Leonard A. Giegerich

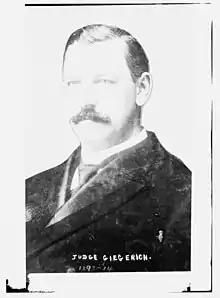

Giegerich immigrated to America with his family when he was one, settling with them in Woodstock, Connecticut. In 1860, they moved to New York City, settling in the Eleventh Ward. He attended the St. Nicholas parochial school and the De La Salle Institute. He began working to support his family when he was 12. He was admitted to the state bar in 1877.